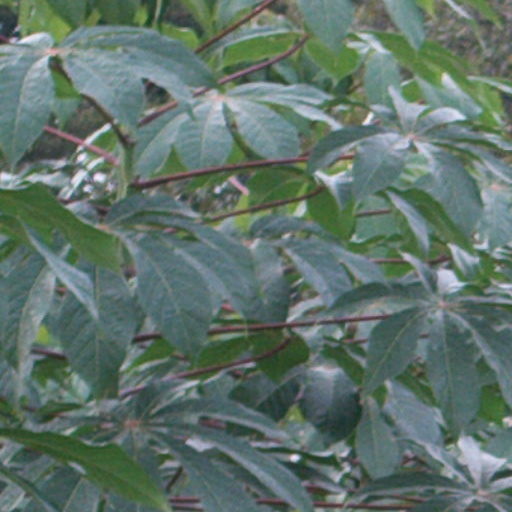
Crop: cassava